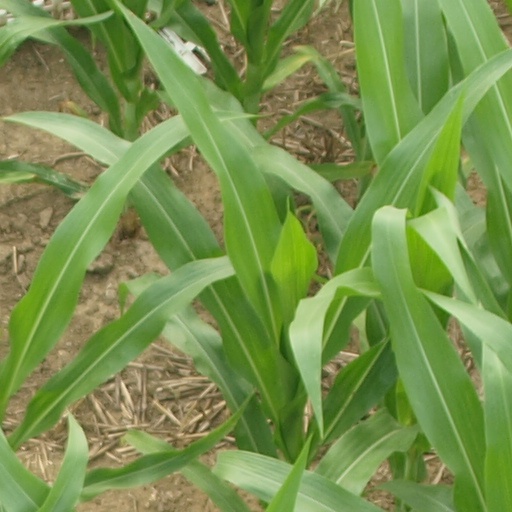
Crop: maize; corn